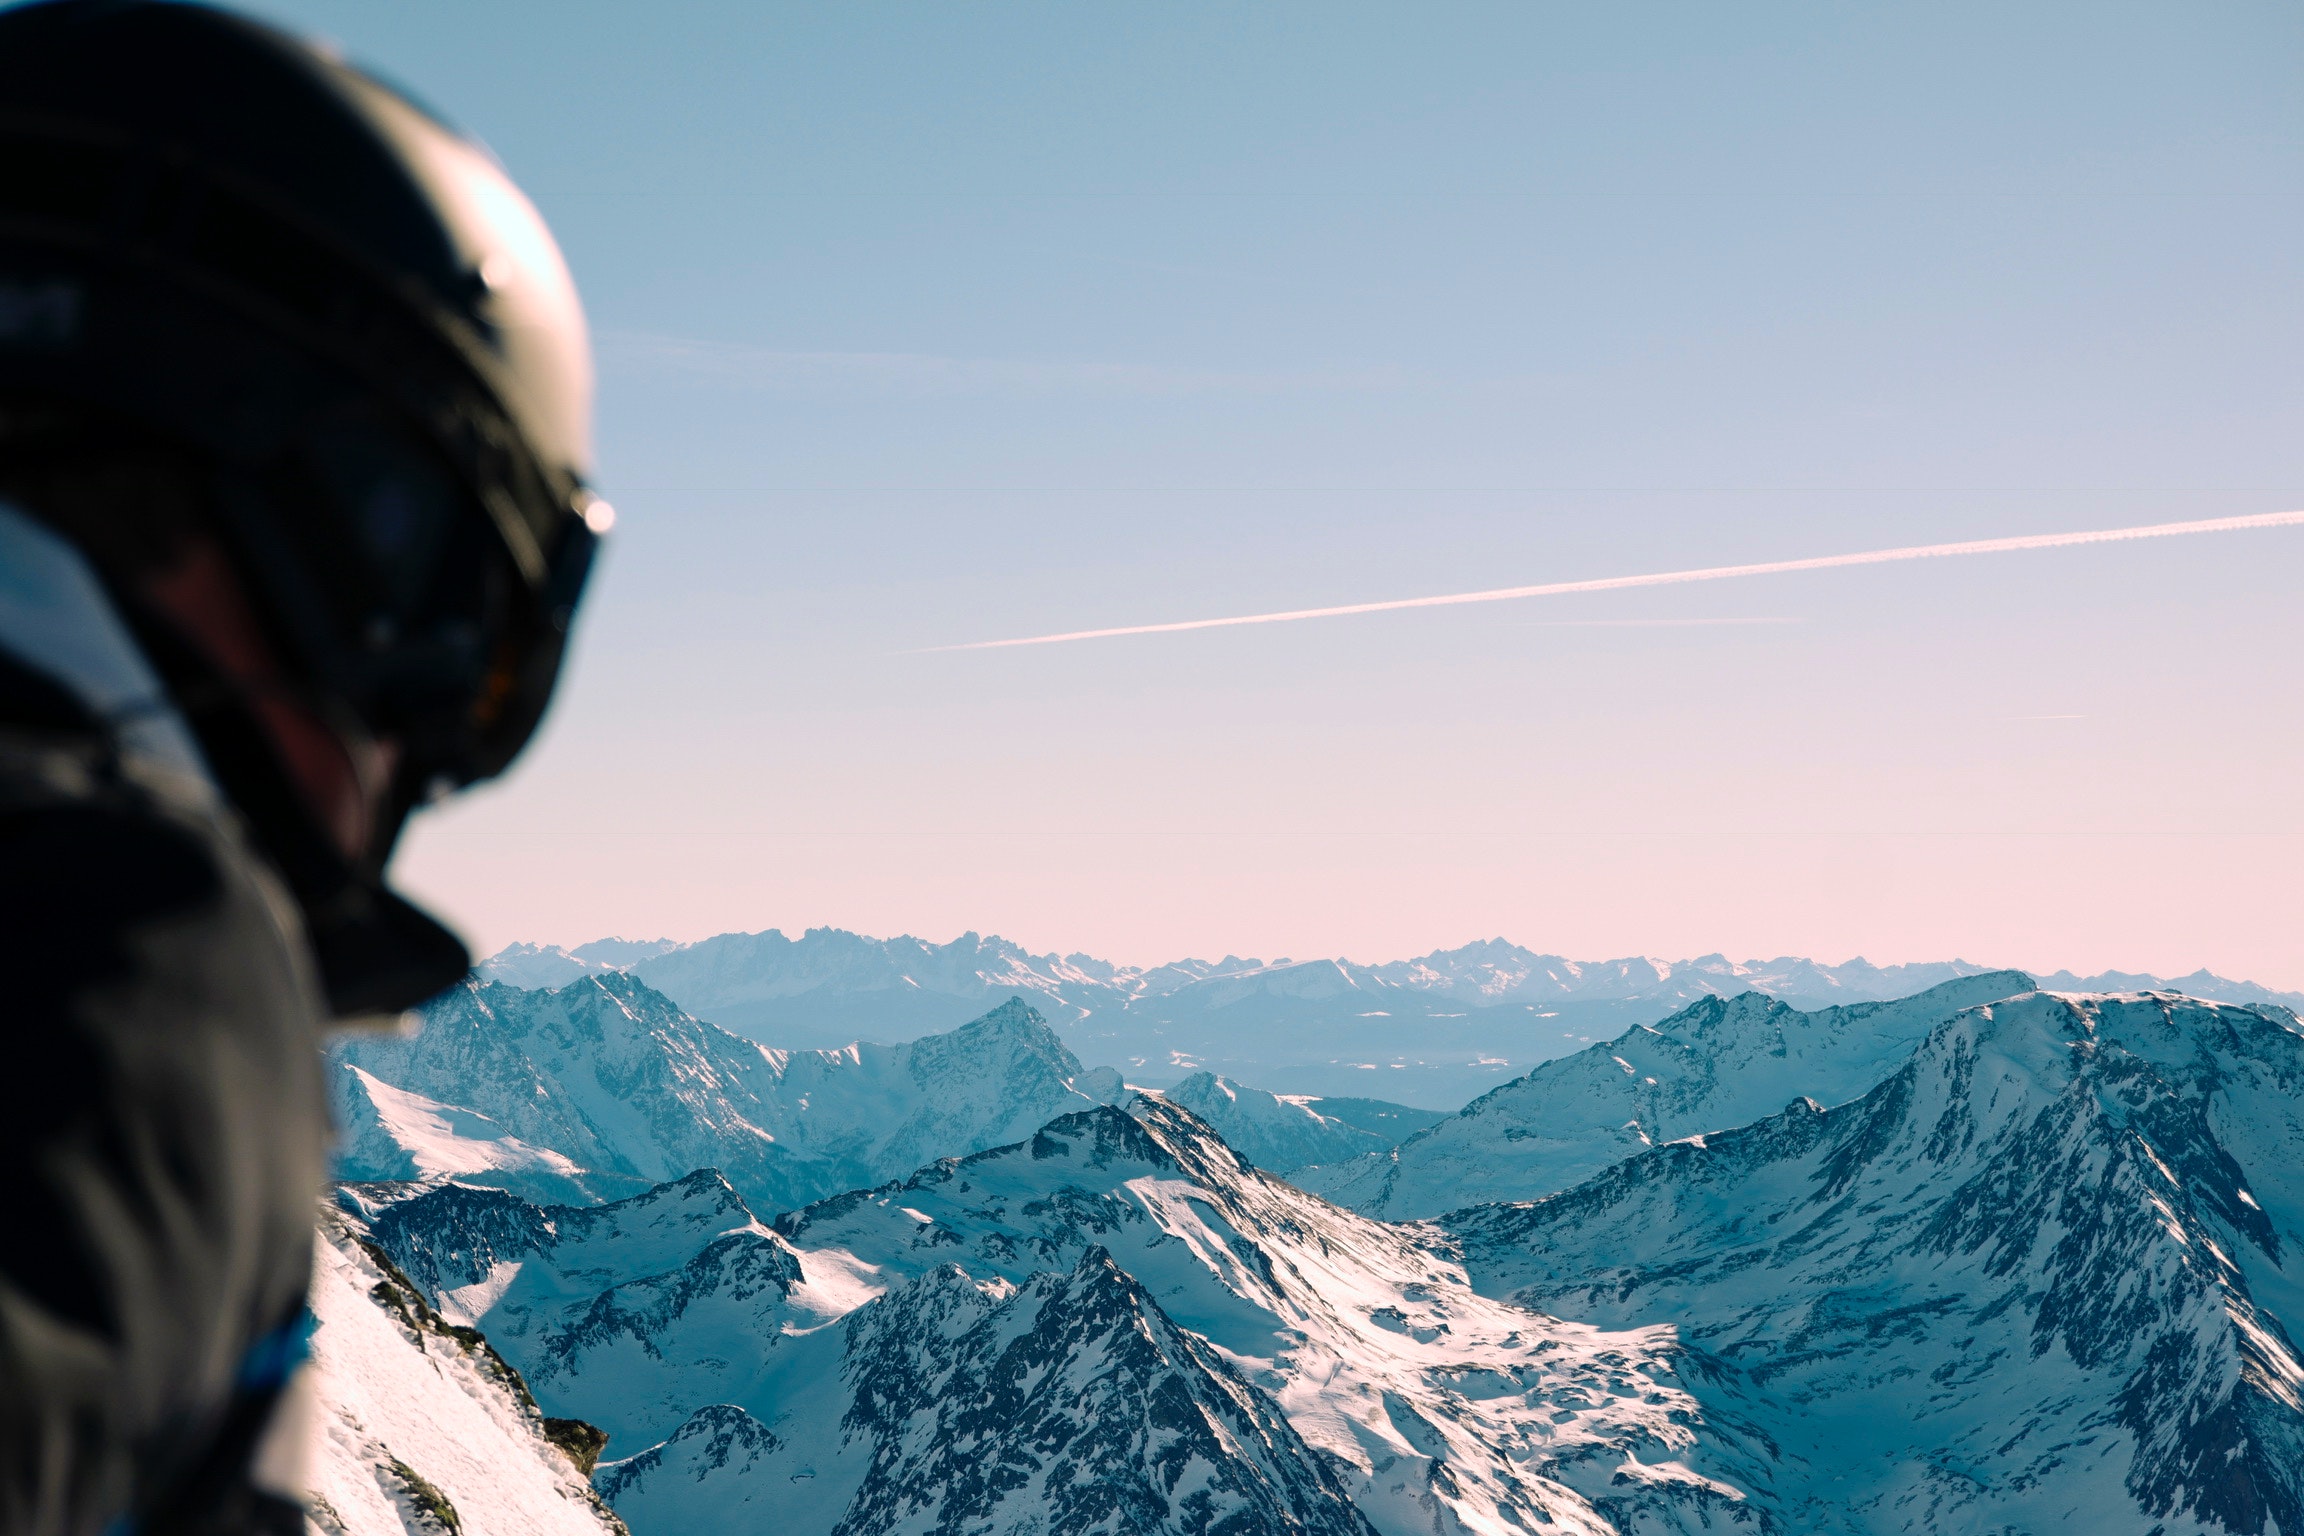
mountainous landforms, mountain, mountain range, sky, snow, ridge, alps, mountaineering, winter, adventure, summit, massif, glacial landform, recreation, glacier, ar te, hill station, photography, geological phenomenon, vacation, cloud, leisure, mountaineer